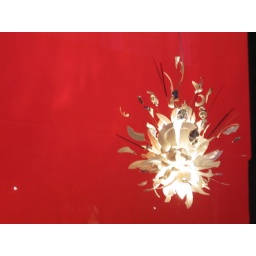
exploded lamp in soho store window